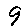
Label: 9